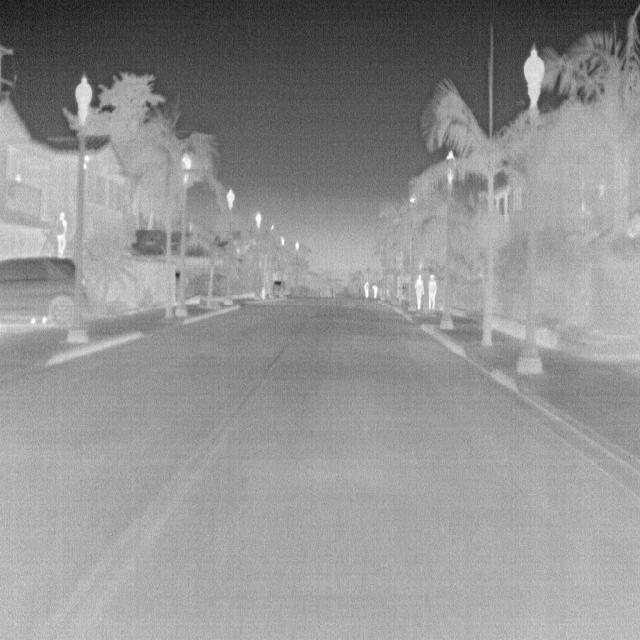
Detected objects:
label: person
label: person
label: person